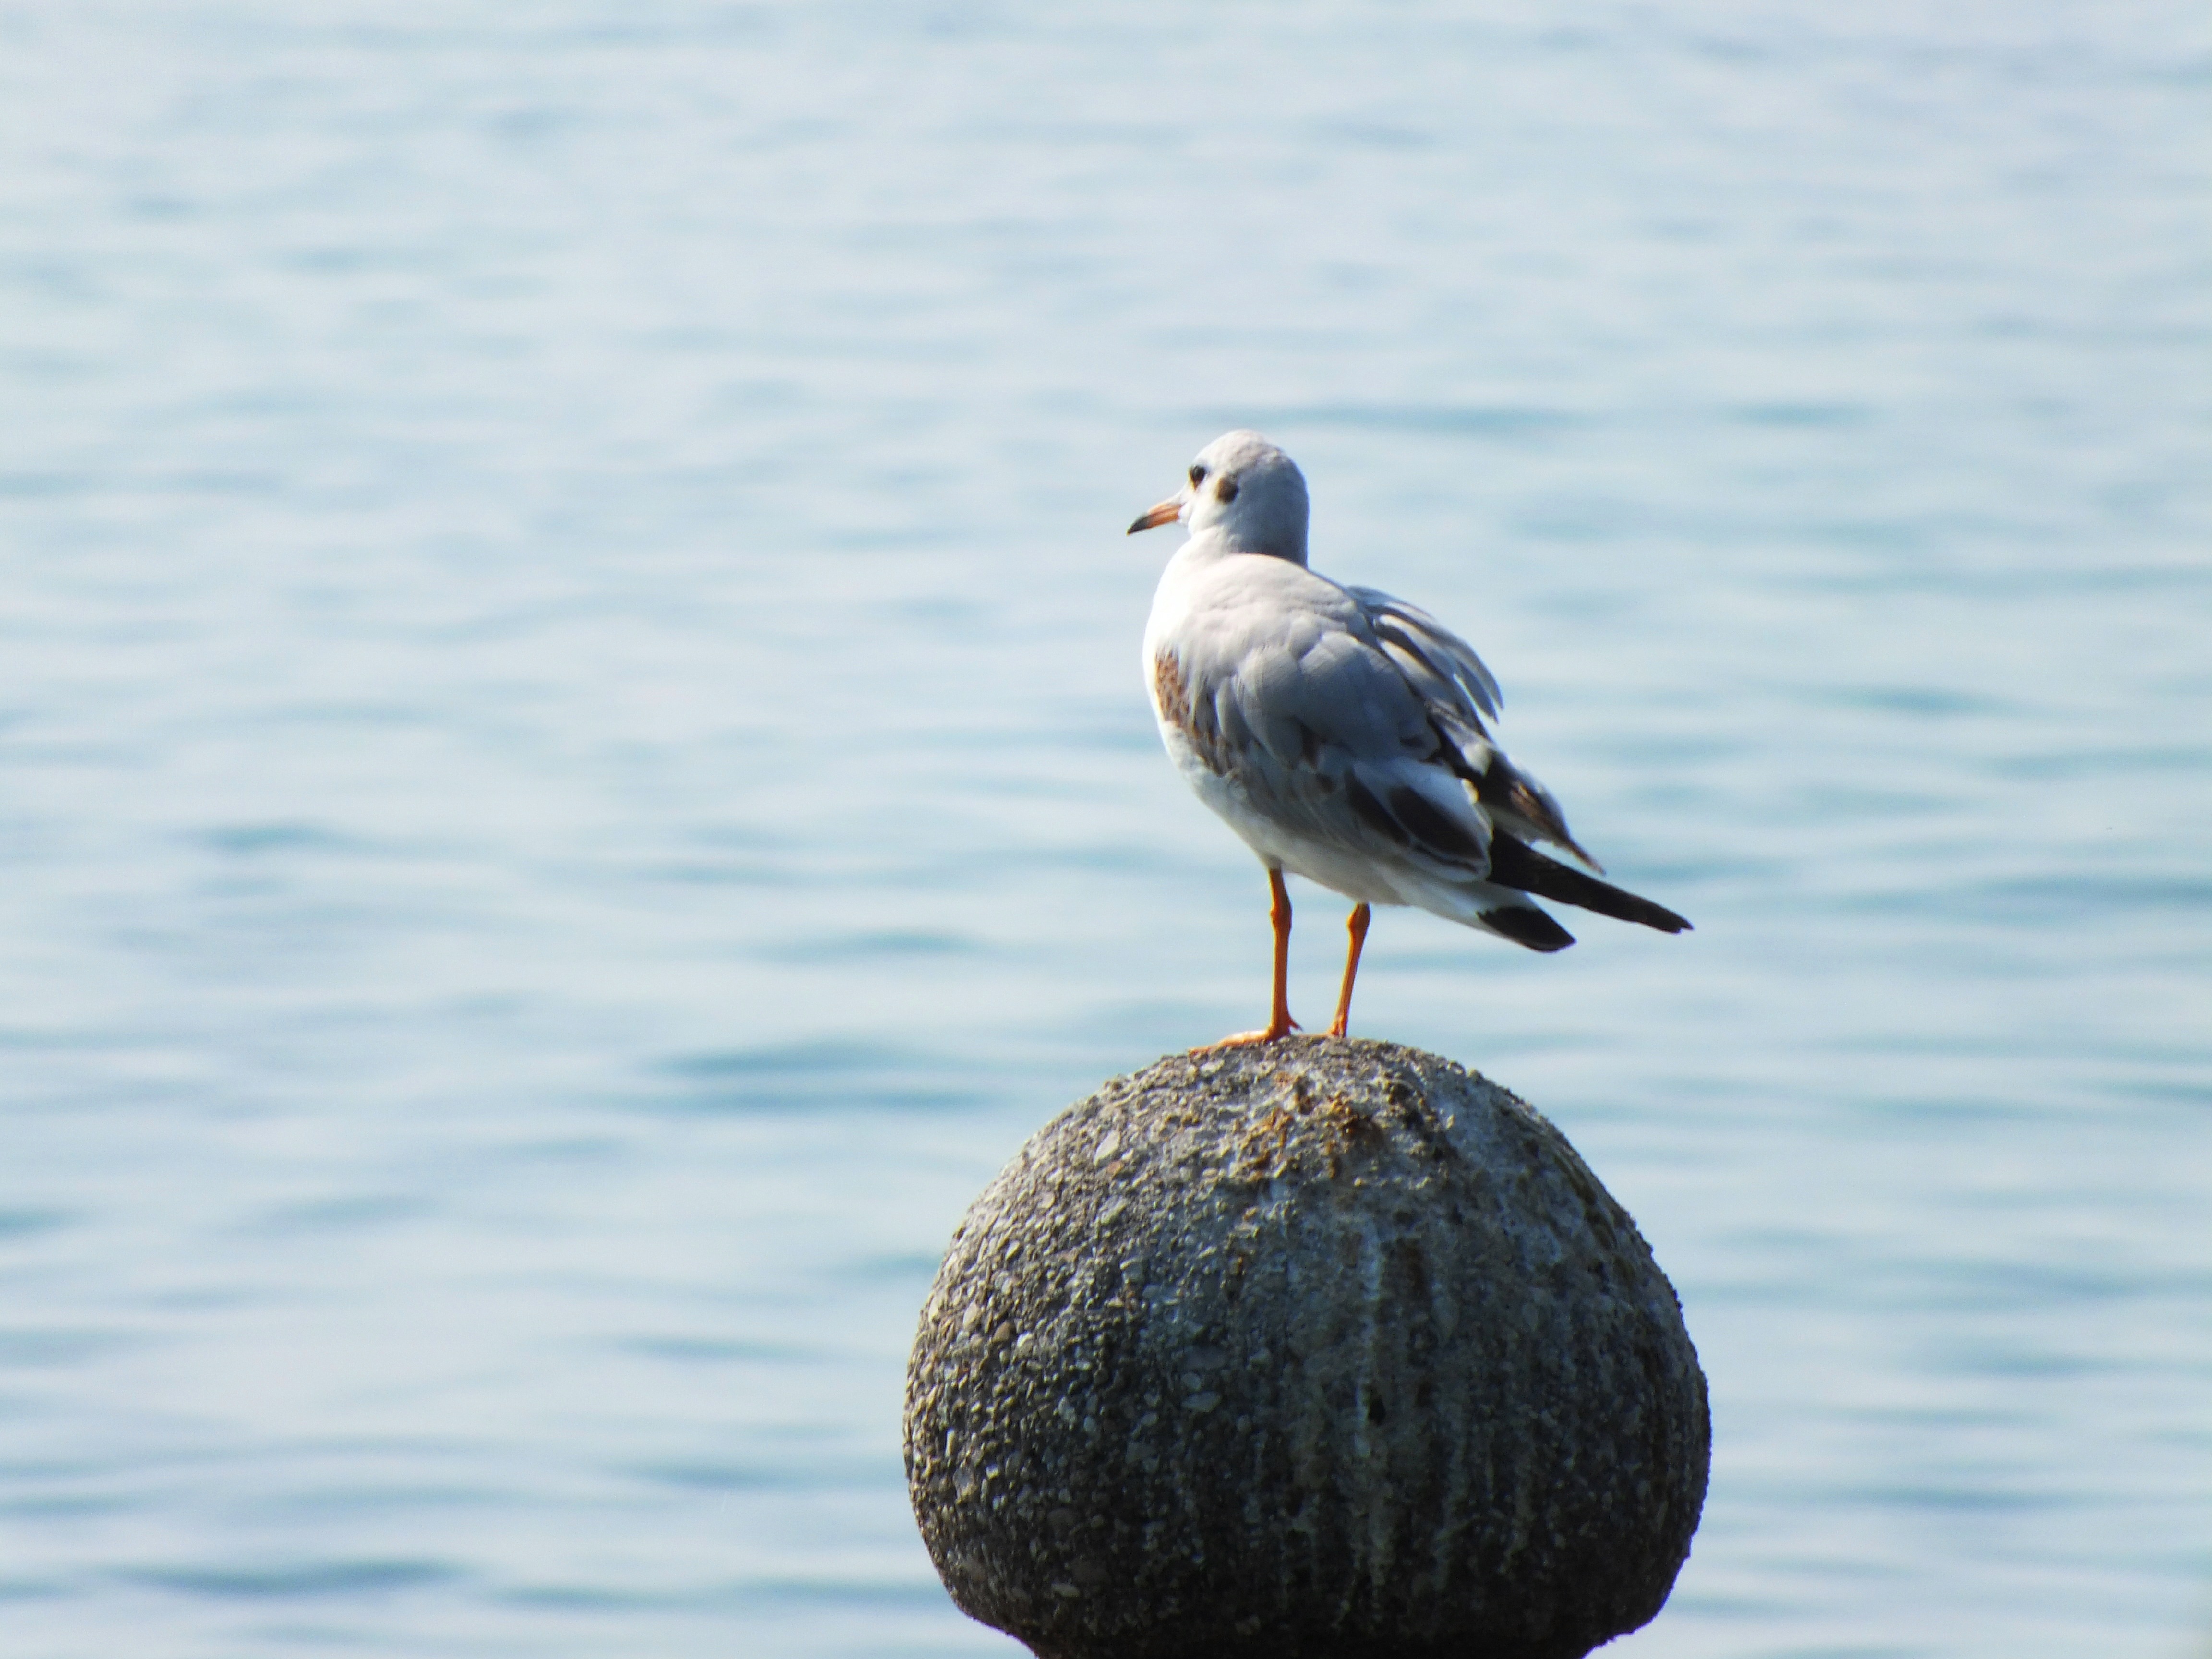
sea, bird, seabird, wildlife, reflection, gull, beak, holiday, fauna, garda, vertebrate, water bird, shorebird, charadriiformes